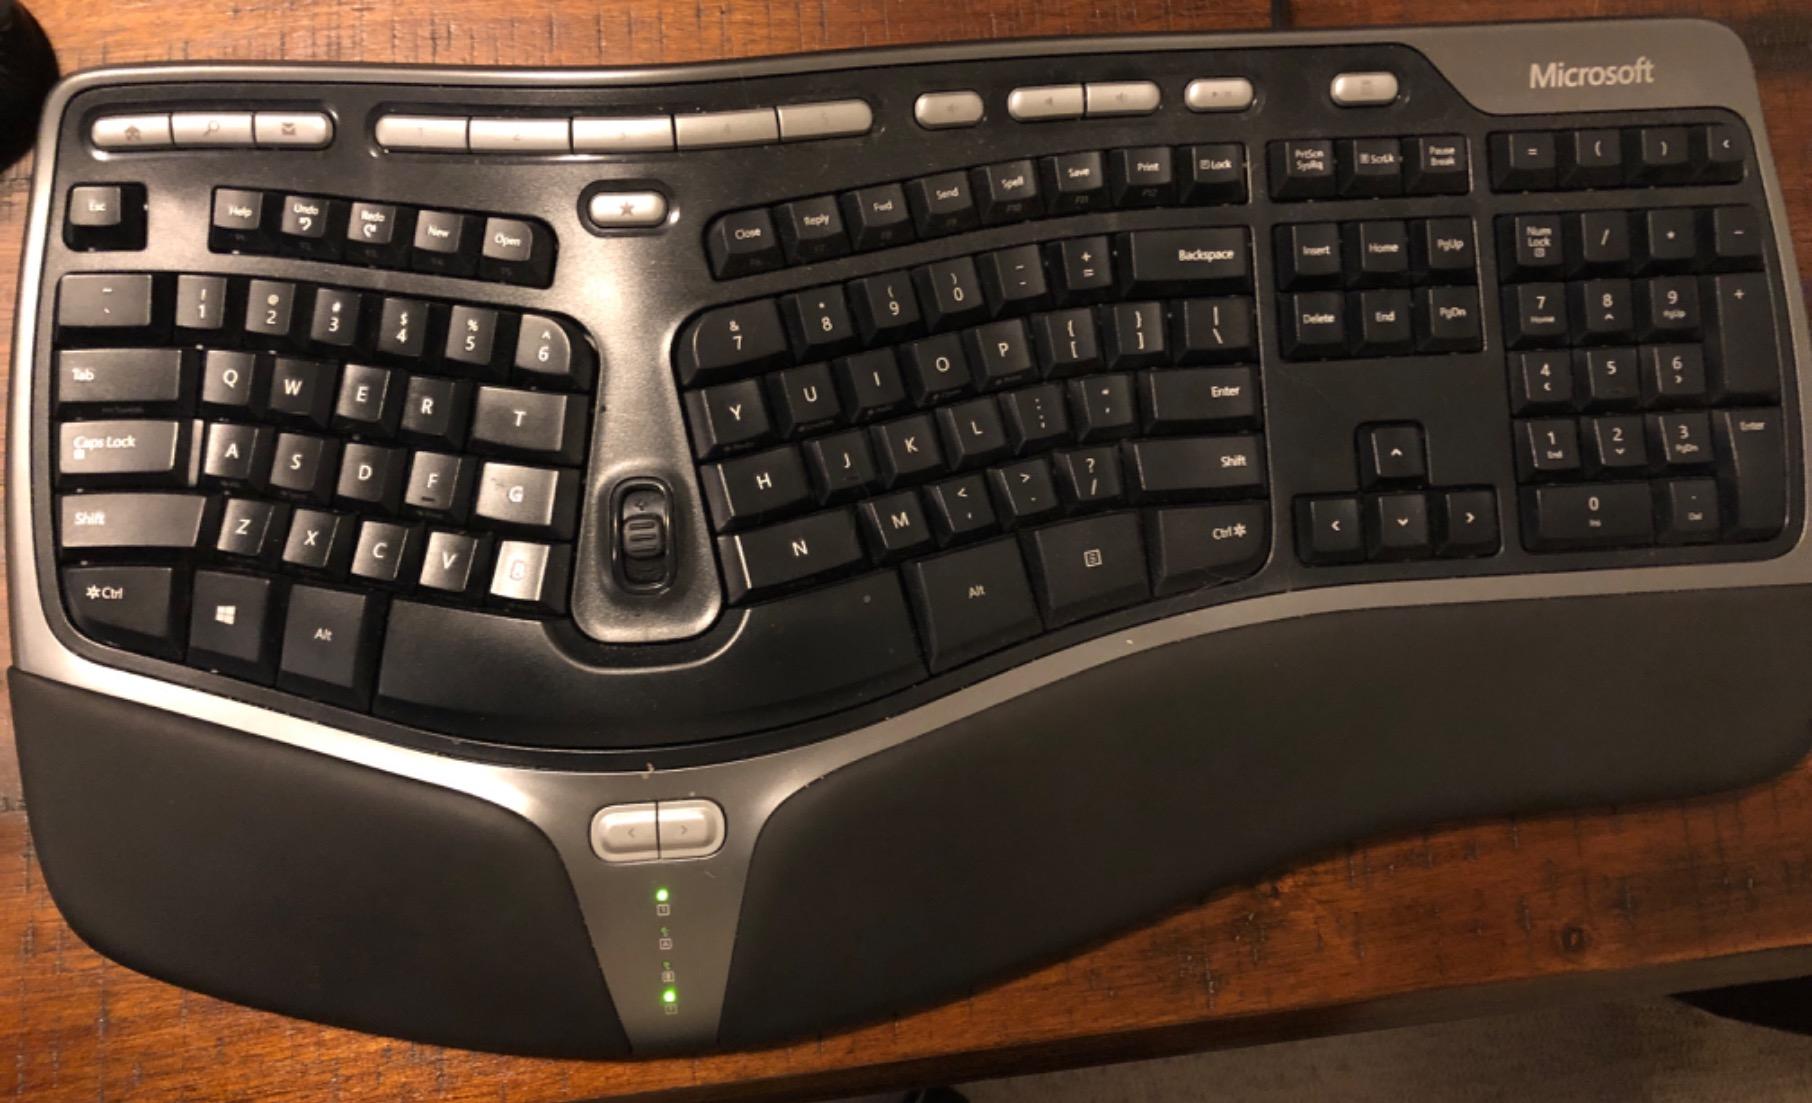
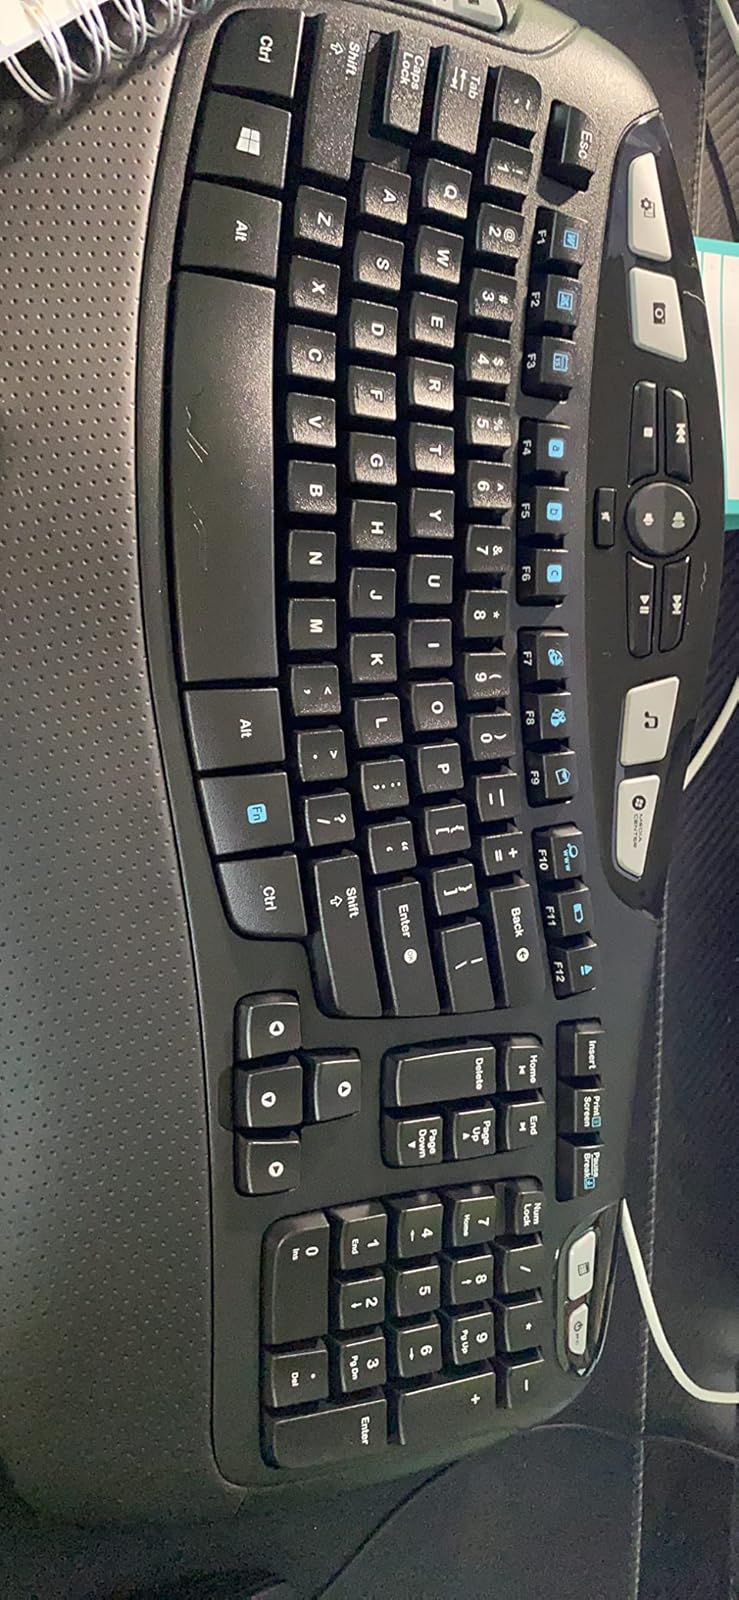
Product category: keyboard
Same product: no